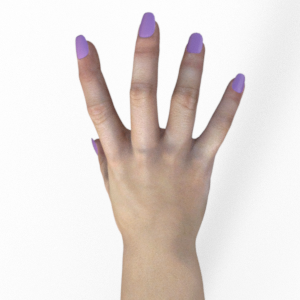
Label: paper